United States Congress

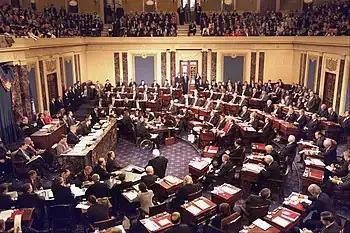
The impeachment trial of President Clinton in 1999, presided over by Chief Justice William Rehnquist

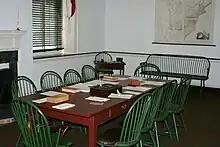
The second committee room at Congress Hall in Philadelphia

Representative Lee H. Hamilton explained how Congress functions within the federal government: